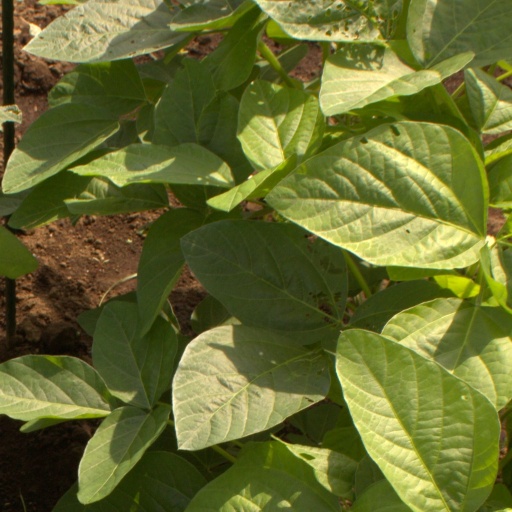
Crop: soybean